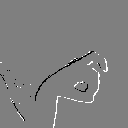
ASL letter: x